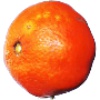
Label: clementine